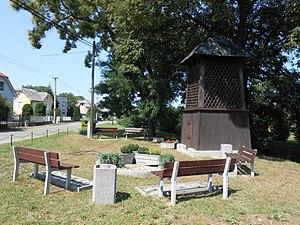
Ďurďošík est un village de Slovaquie situé dans la région de Košice.